Vlastos

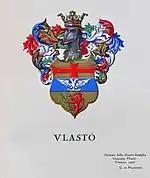
Coat of arms of the House of Vlasto

The Vlastos family, also spelled Vlasto is the name of an old Greek Phanariote family of Byzantine origin, whose members played important political role in the history of Greece.